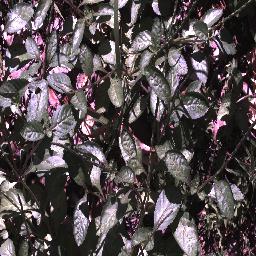
Label: snake_weed